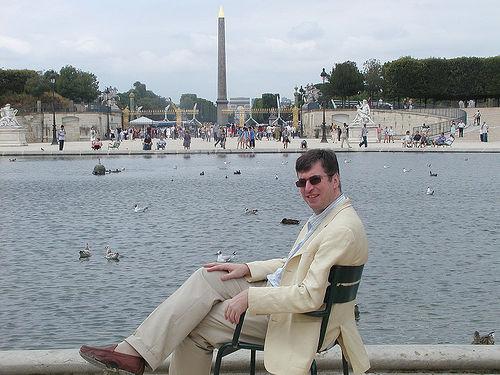
Weather: cloudy or overcast